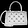
Label: Bag